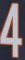
Number: 4